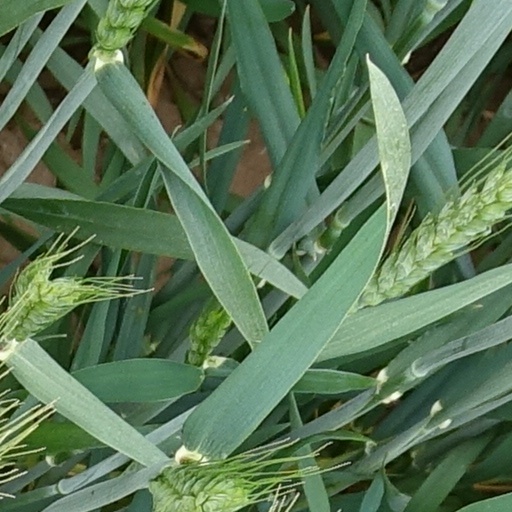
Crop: wheat